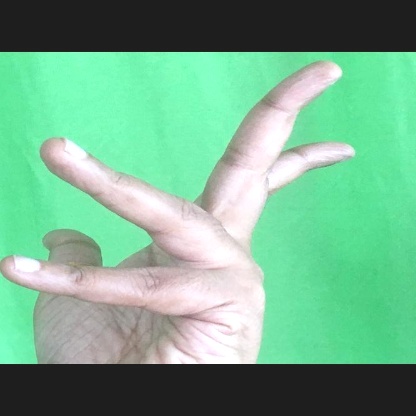
Mudra: Alapadmam